Todd Martin

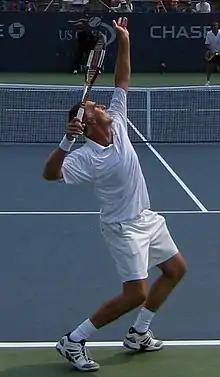
Martin serving at the 2006 U.S. Open.

Martin participates on the Outback Champions Series tennis event for the former members of the ATP tour. Martin finished 2006 ranked third and 2007 ranked first in the Outback Series.